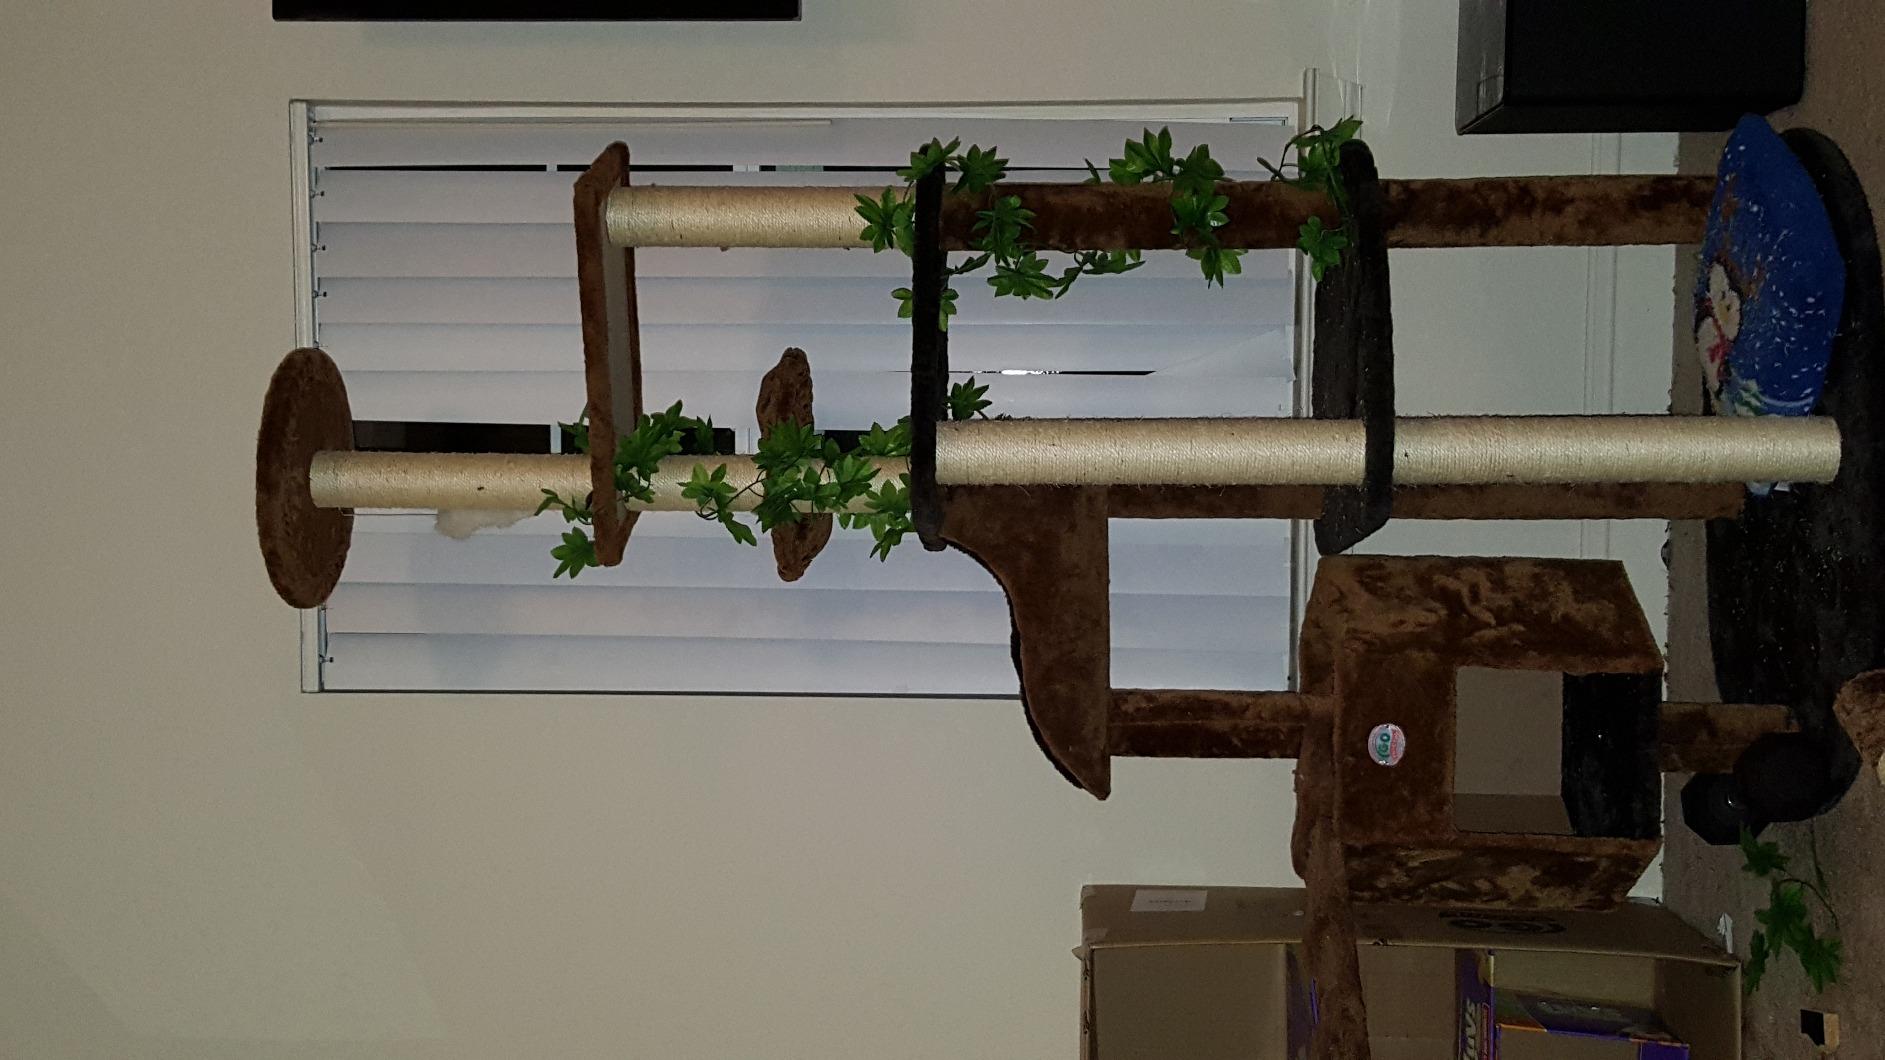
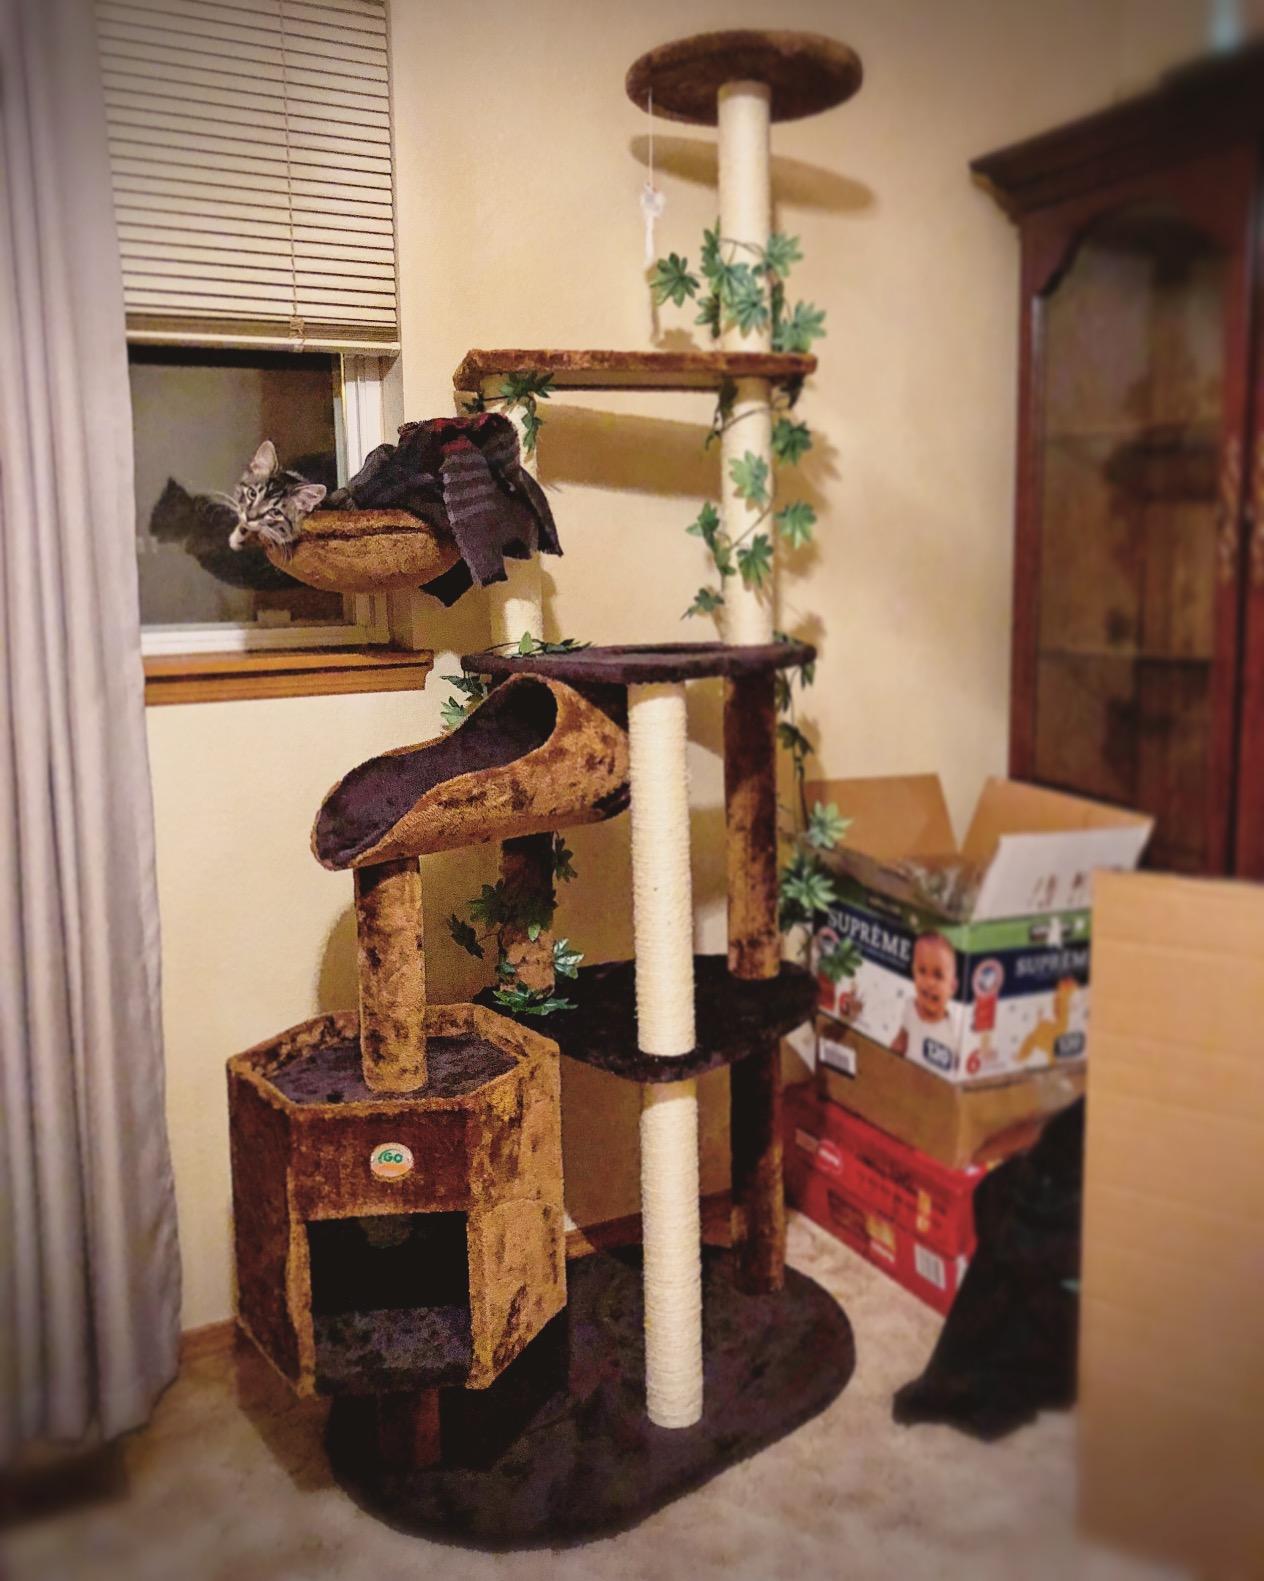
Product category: items_cat tree
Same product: yes